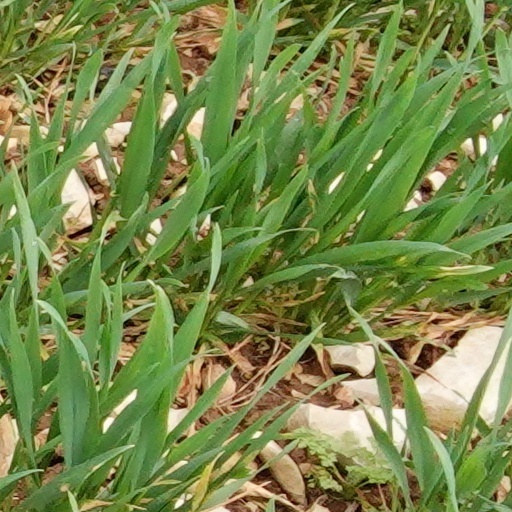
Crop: wheat